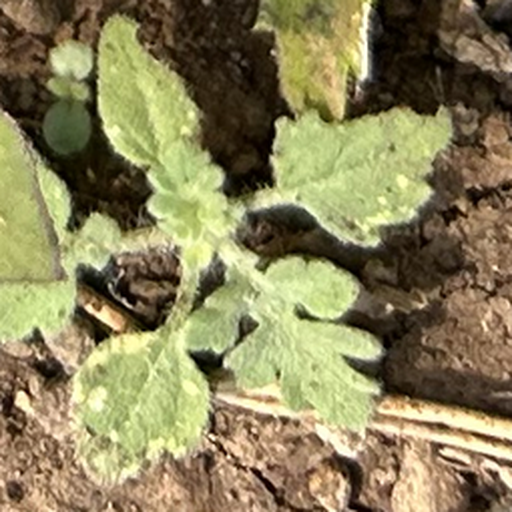
Weed species: Gajar_gavat_(Parthenium hysterophorus)